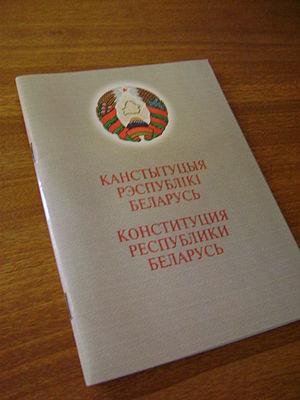
La Constitution de la Biélorussie est la constitution adoptée en 1994 par la Biélorussie.